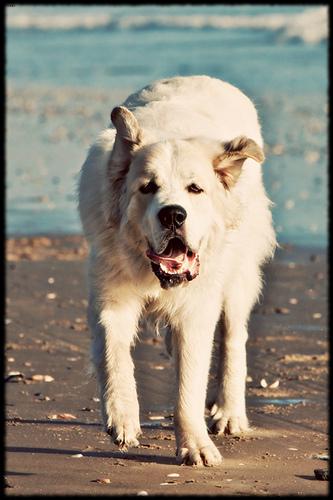
Breed: great pyrenees